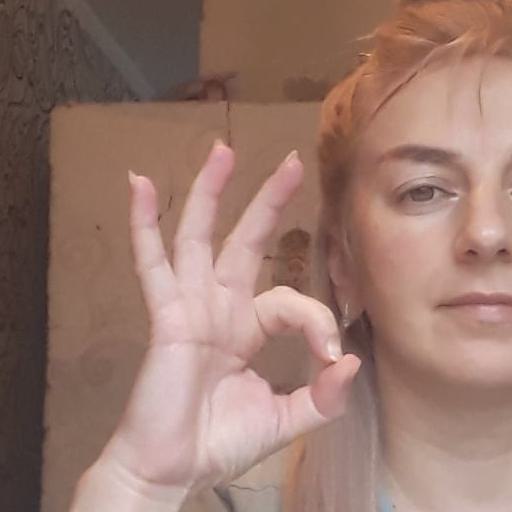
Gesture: ok